A Light Woman (1920 film)

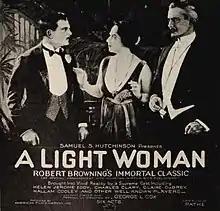
Poster

A Light Woman is a 1920 American silent drama film directed by George L. Cox and starring Helen Jerome Eddy, Hallam Cooley, and Claire Du Brey.